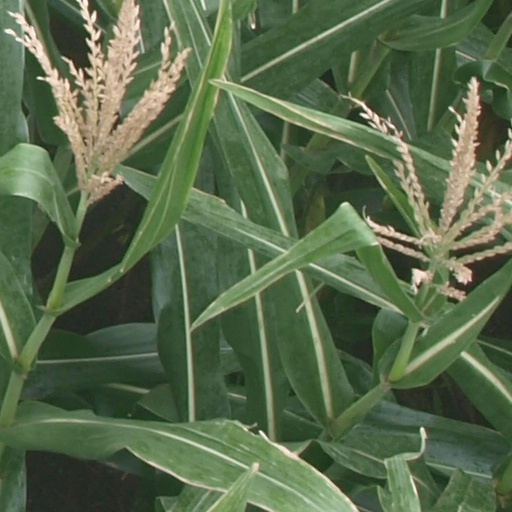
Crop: maize; corn